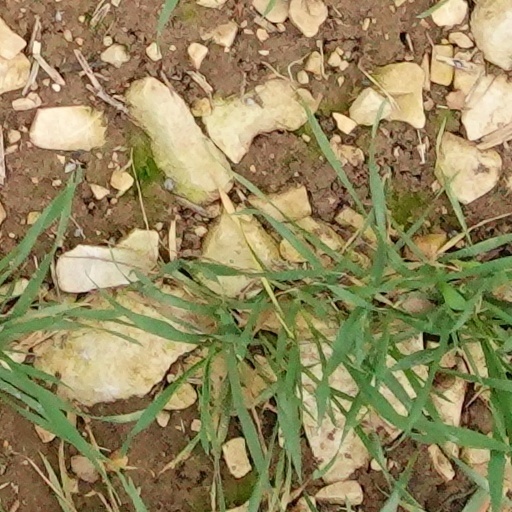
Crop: wheat